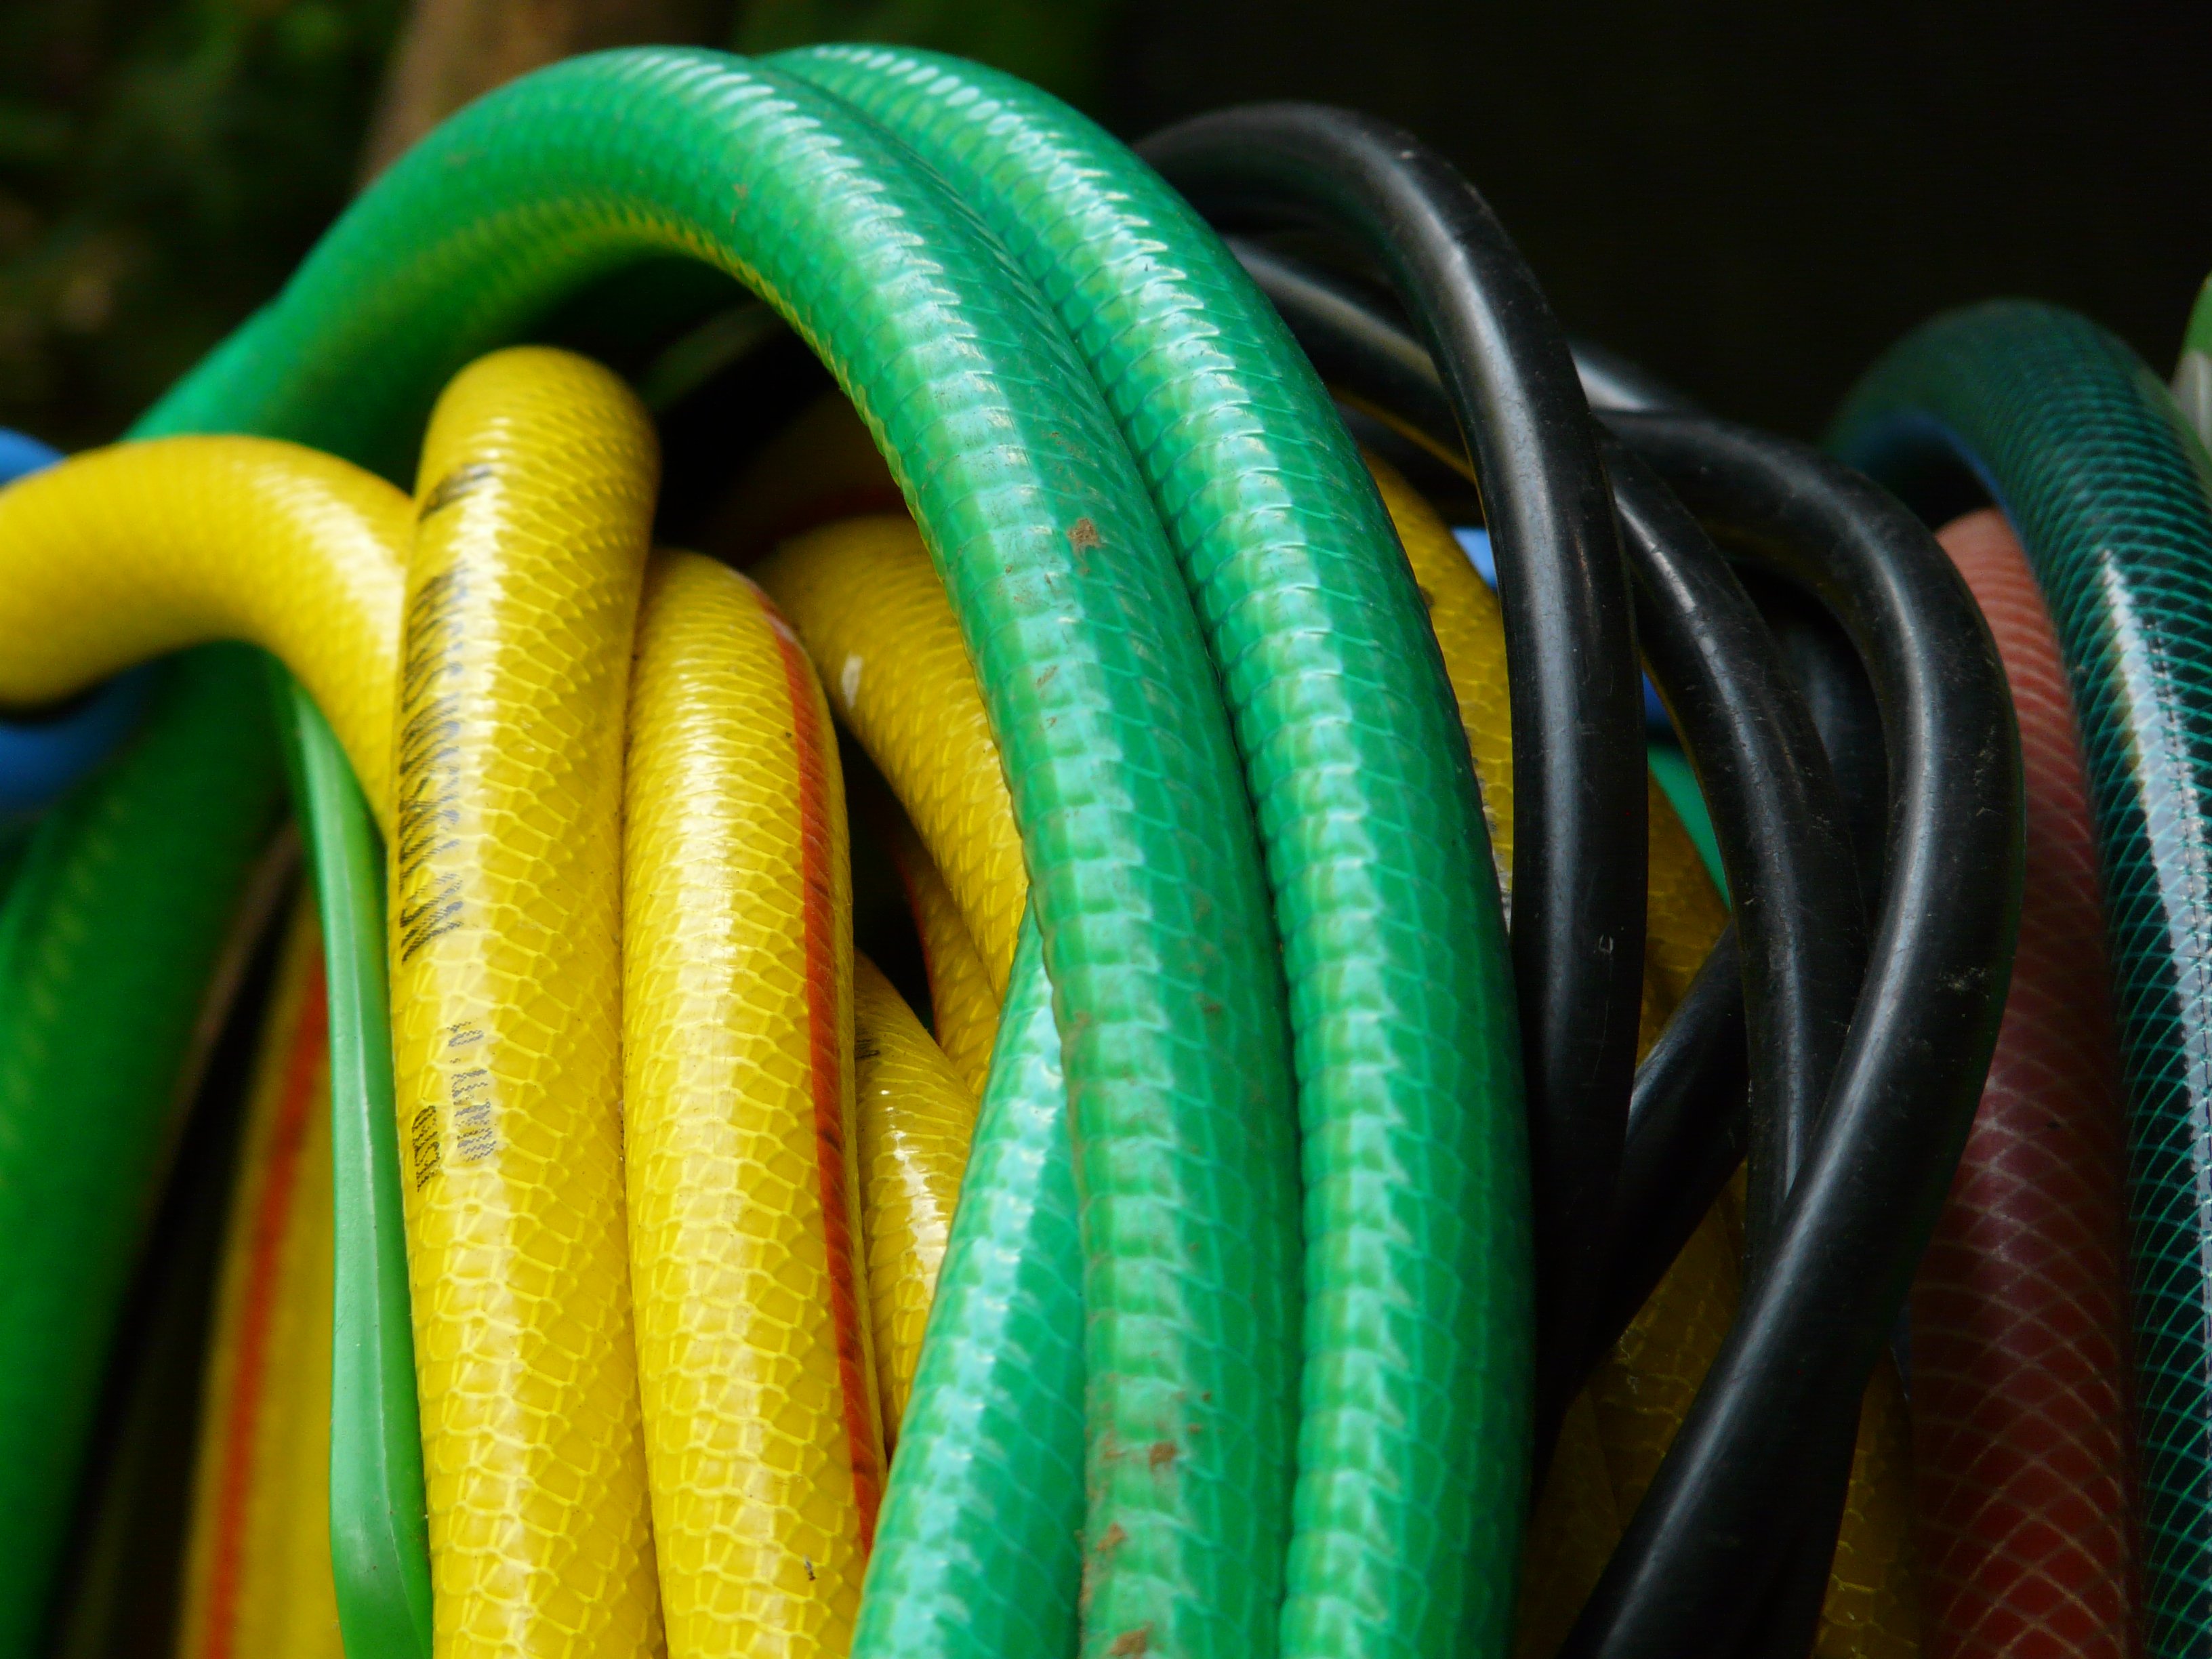
water, flower, food, green, produce, color, yellow, hose, casting, irrigation, garden hose, macro photography, inject